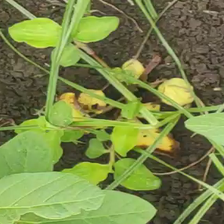
Weed species: Kena_(Commplina_benghalensio)